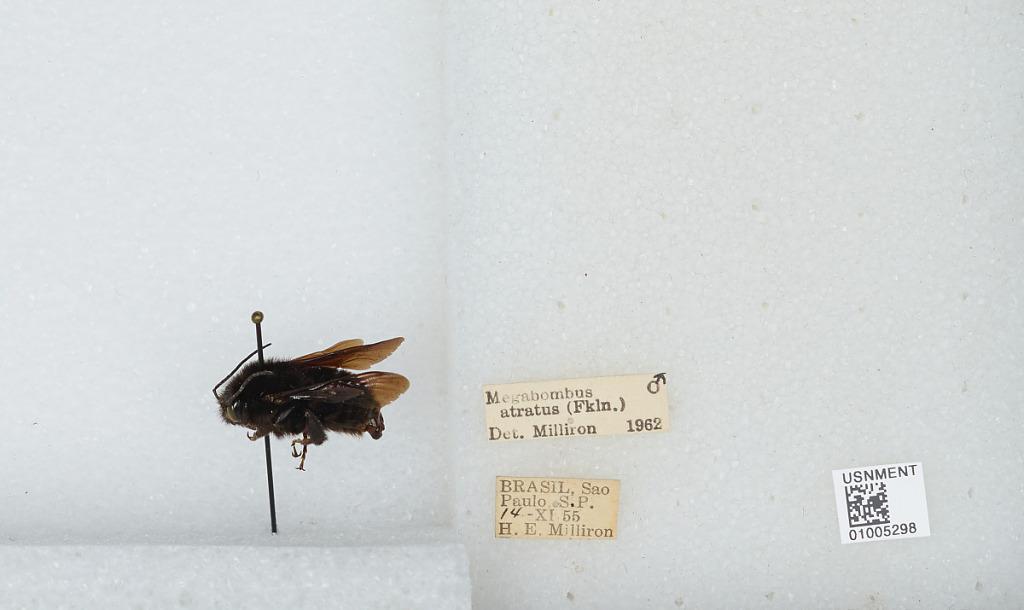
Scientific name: Bombus (Fervidobombus) atratus Franklin
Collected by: H. Milliron
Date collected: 1955-11-14
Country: Brazil
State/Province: Sao Paulo
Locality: Sao Paulo
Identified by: Milliron